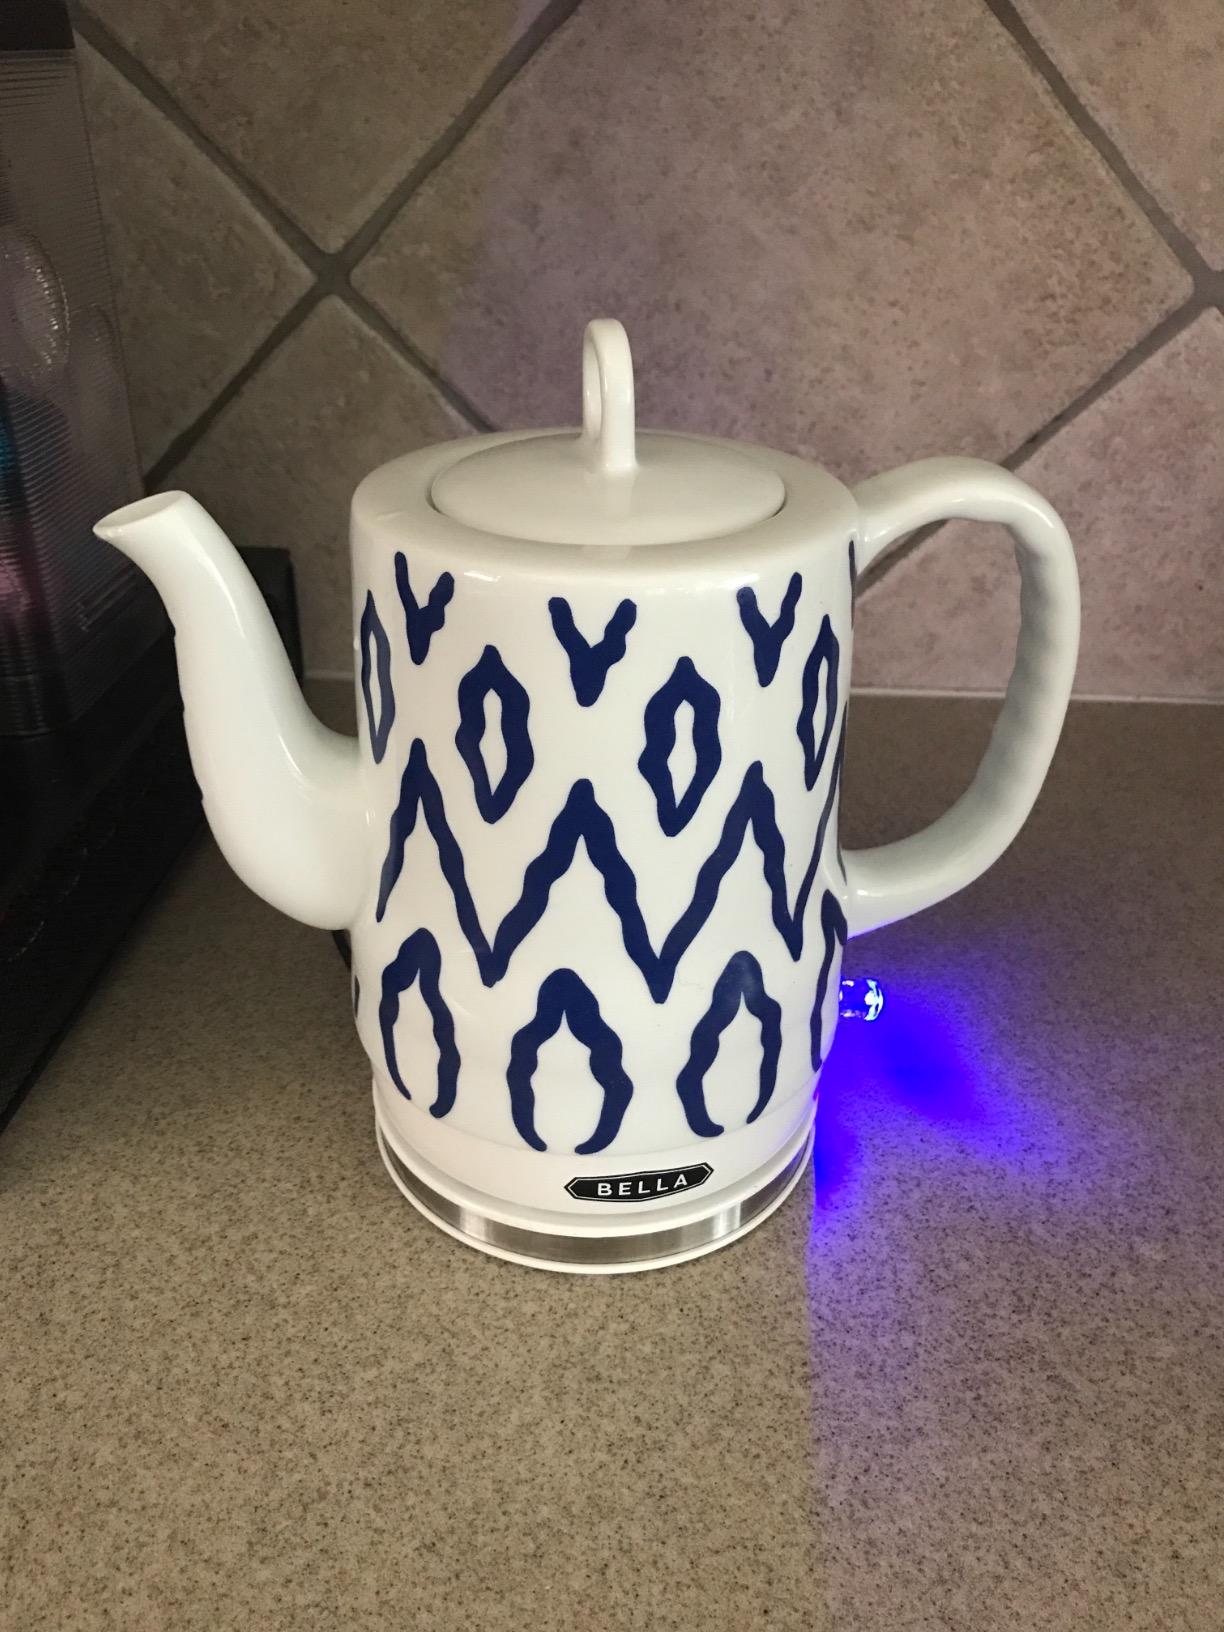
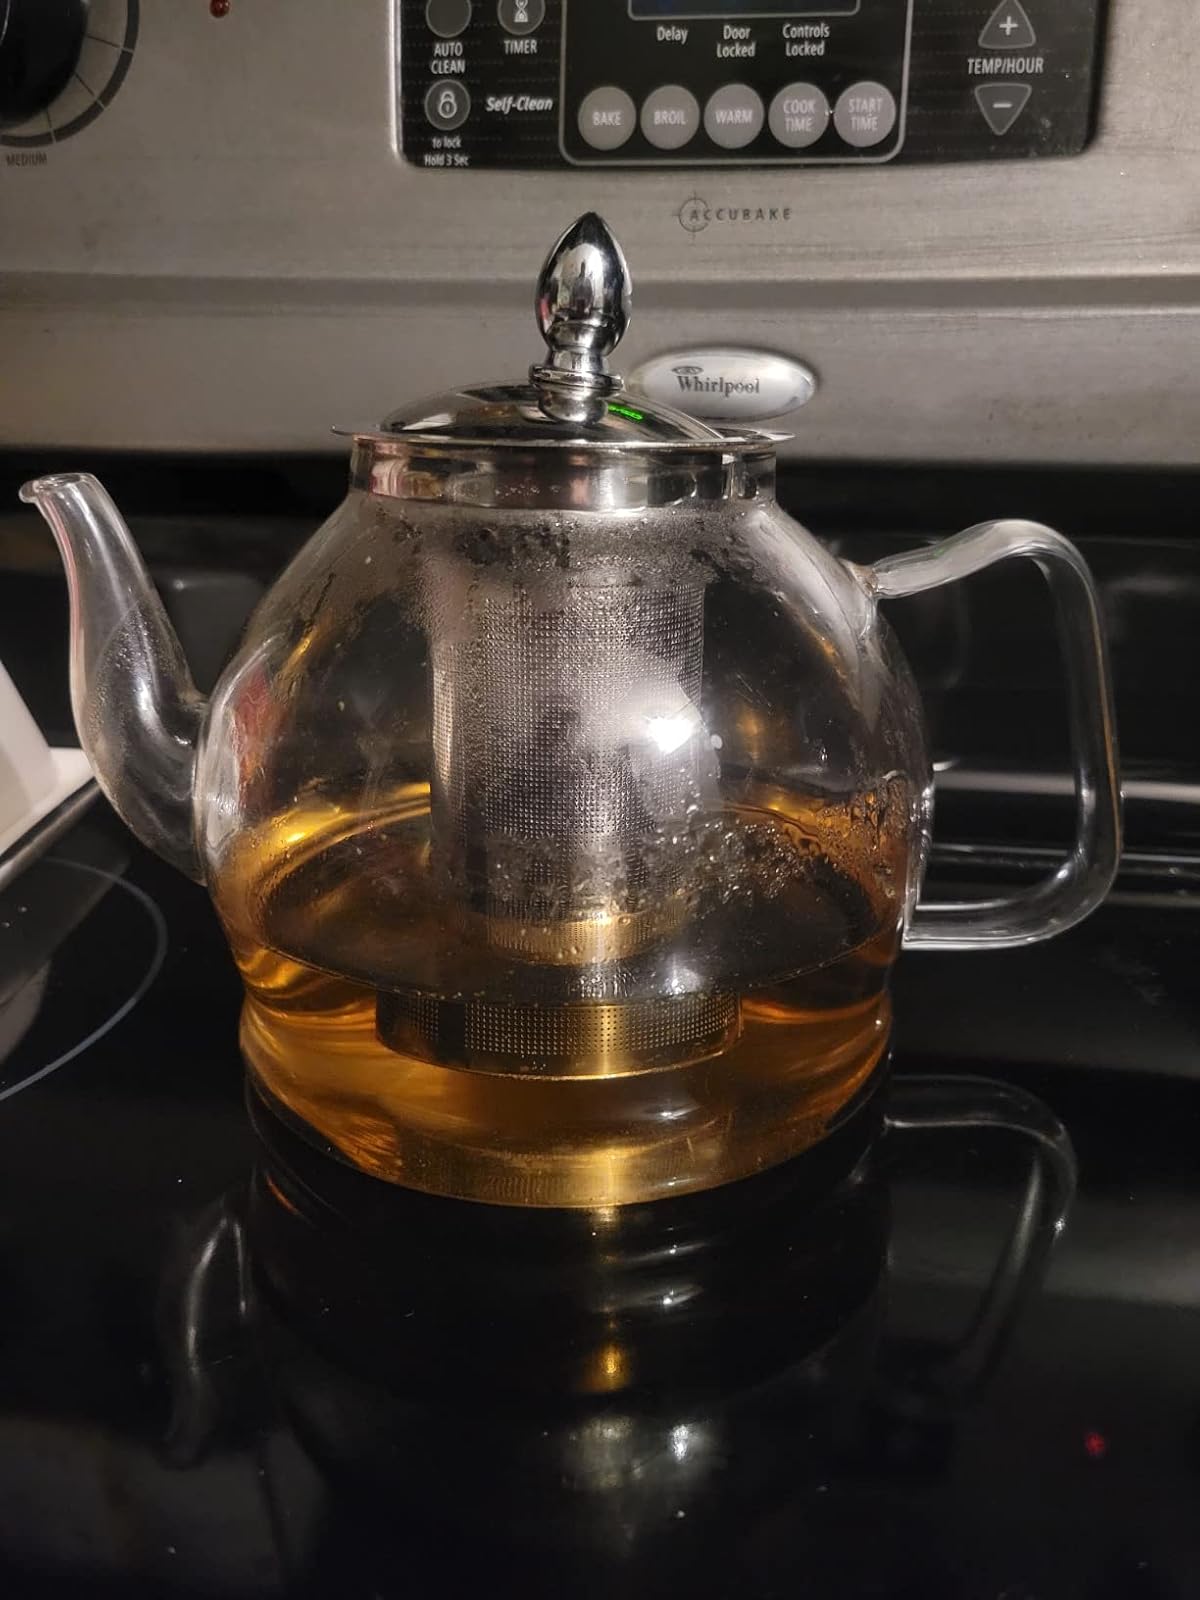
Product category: items_kettle
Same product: no